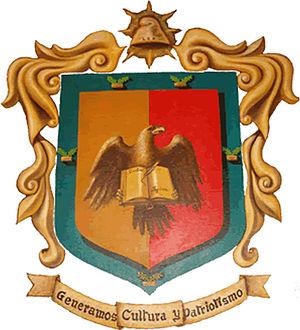
Jiquilpan est une ville mexicaine dans l'État de Michoacán de Ocampo. Ses municipales est Jiquilpan de Juárez.